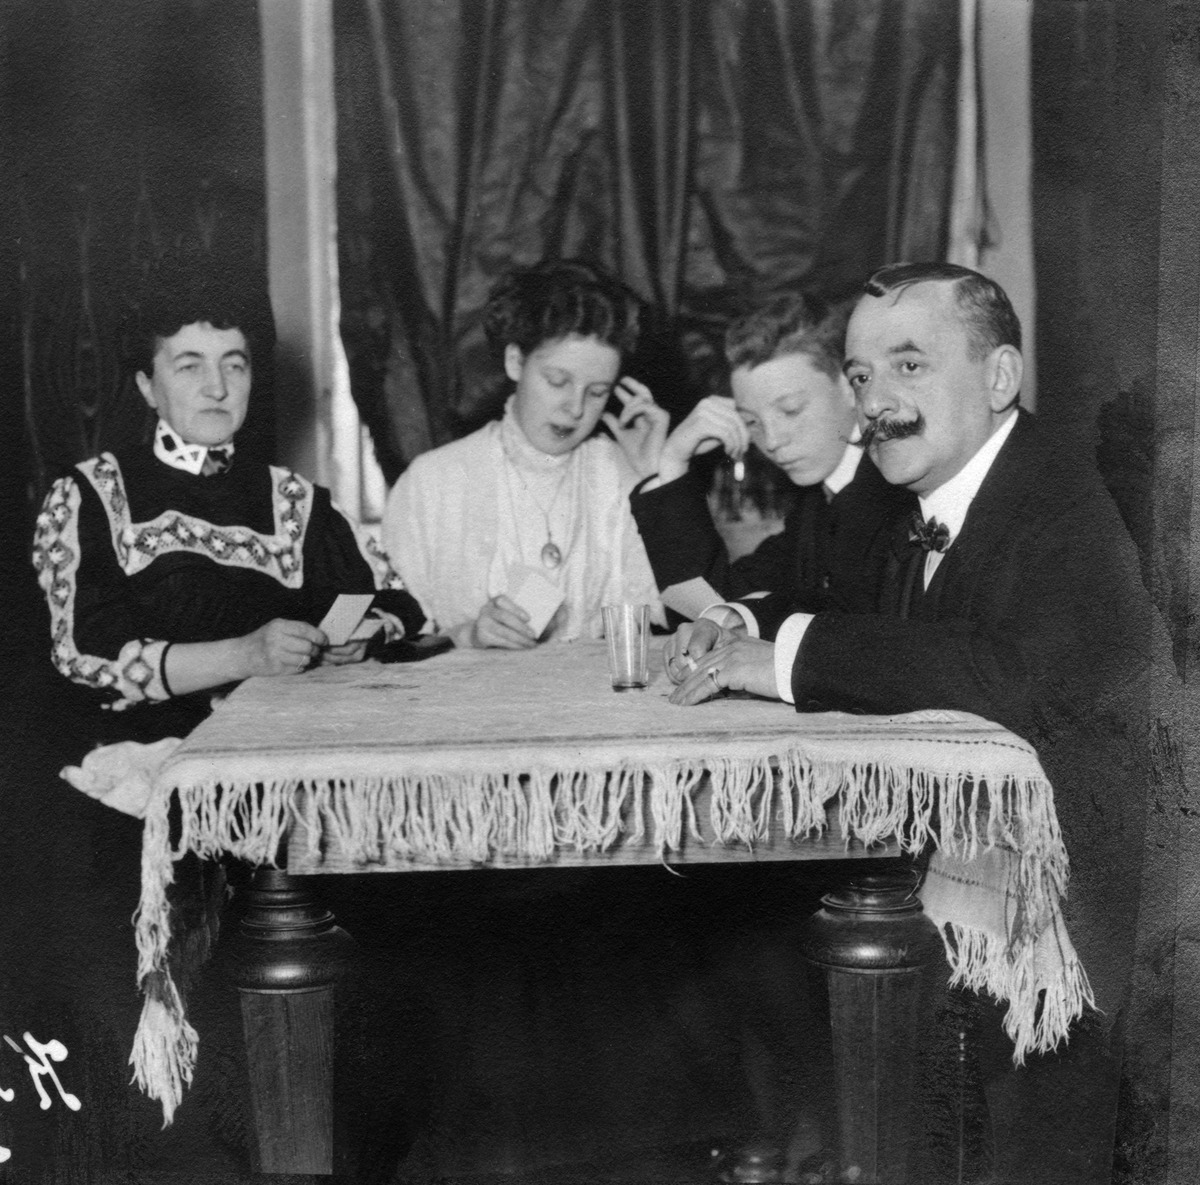
Nuori mies ja nainen sekä vanhempi mies ja nainen pelaavat korttia pöydän ääressä
sisällön kuvaus: Nuori mies ja nainen sekä vanhempi mies ja nainen pelaavat korttia pöydän ääressä. Vasemmalla Eugenie Grünberg, oikealla Constantin Grünberg vanhempi. mustavalkoinen
Ajankohta: kuvausaika 1897-1905 n
Paikka: Suomi, Uusimaa, Helsinki, Kaivopuisto Helsinki
Aiheet: Grünberg, Constantin, Grünberg, Eugenie, vaatteet juhlavaatteet, miehet, naiset, korut medaljongit, kodintekstiilit pöytäliinat, kampaukset, ikäryhmät nuoret, kortit pelikortit, pelaaminen, pelit korttipelit